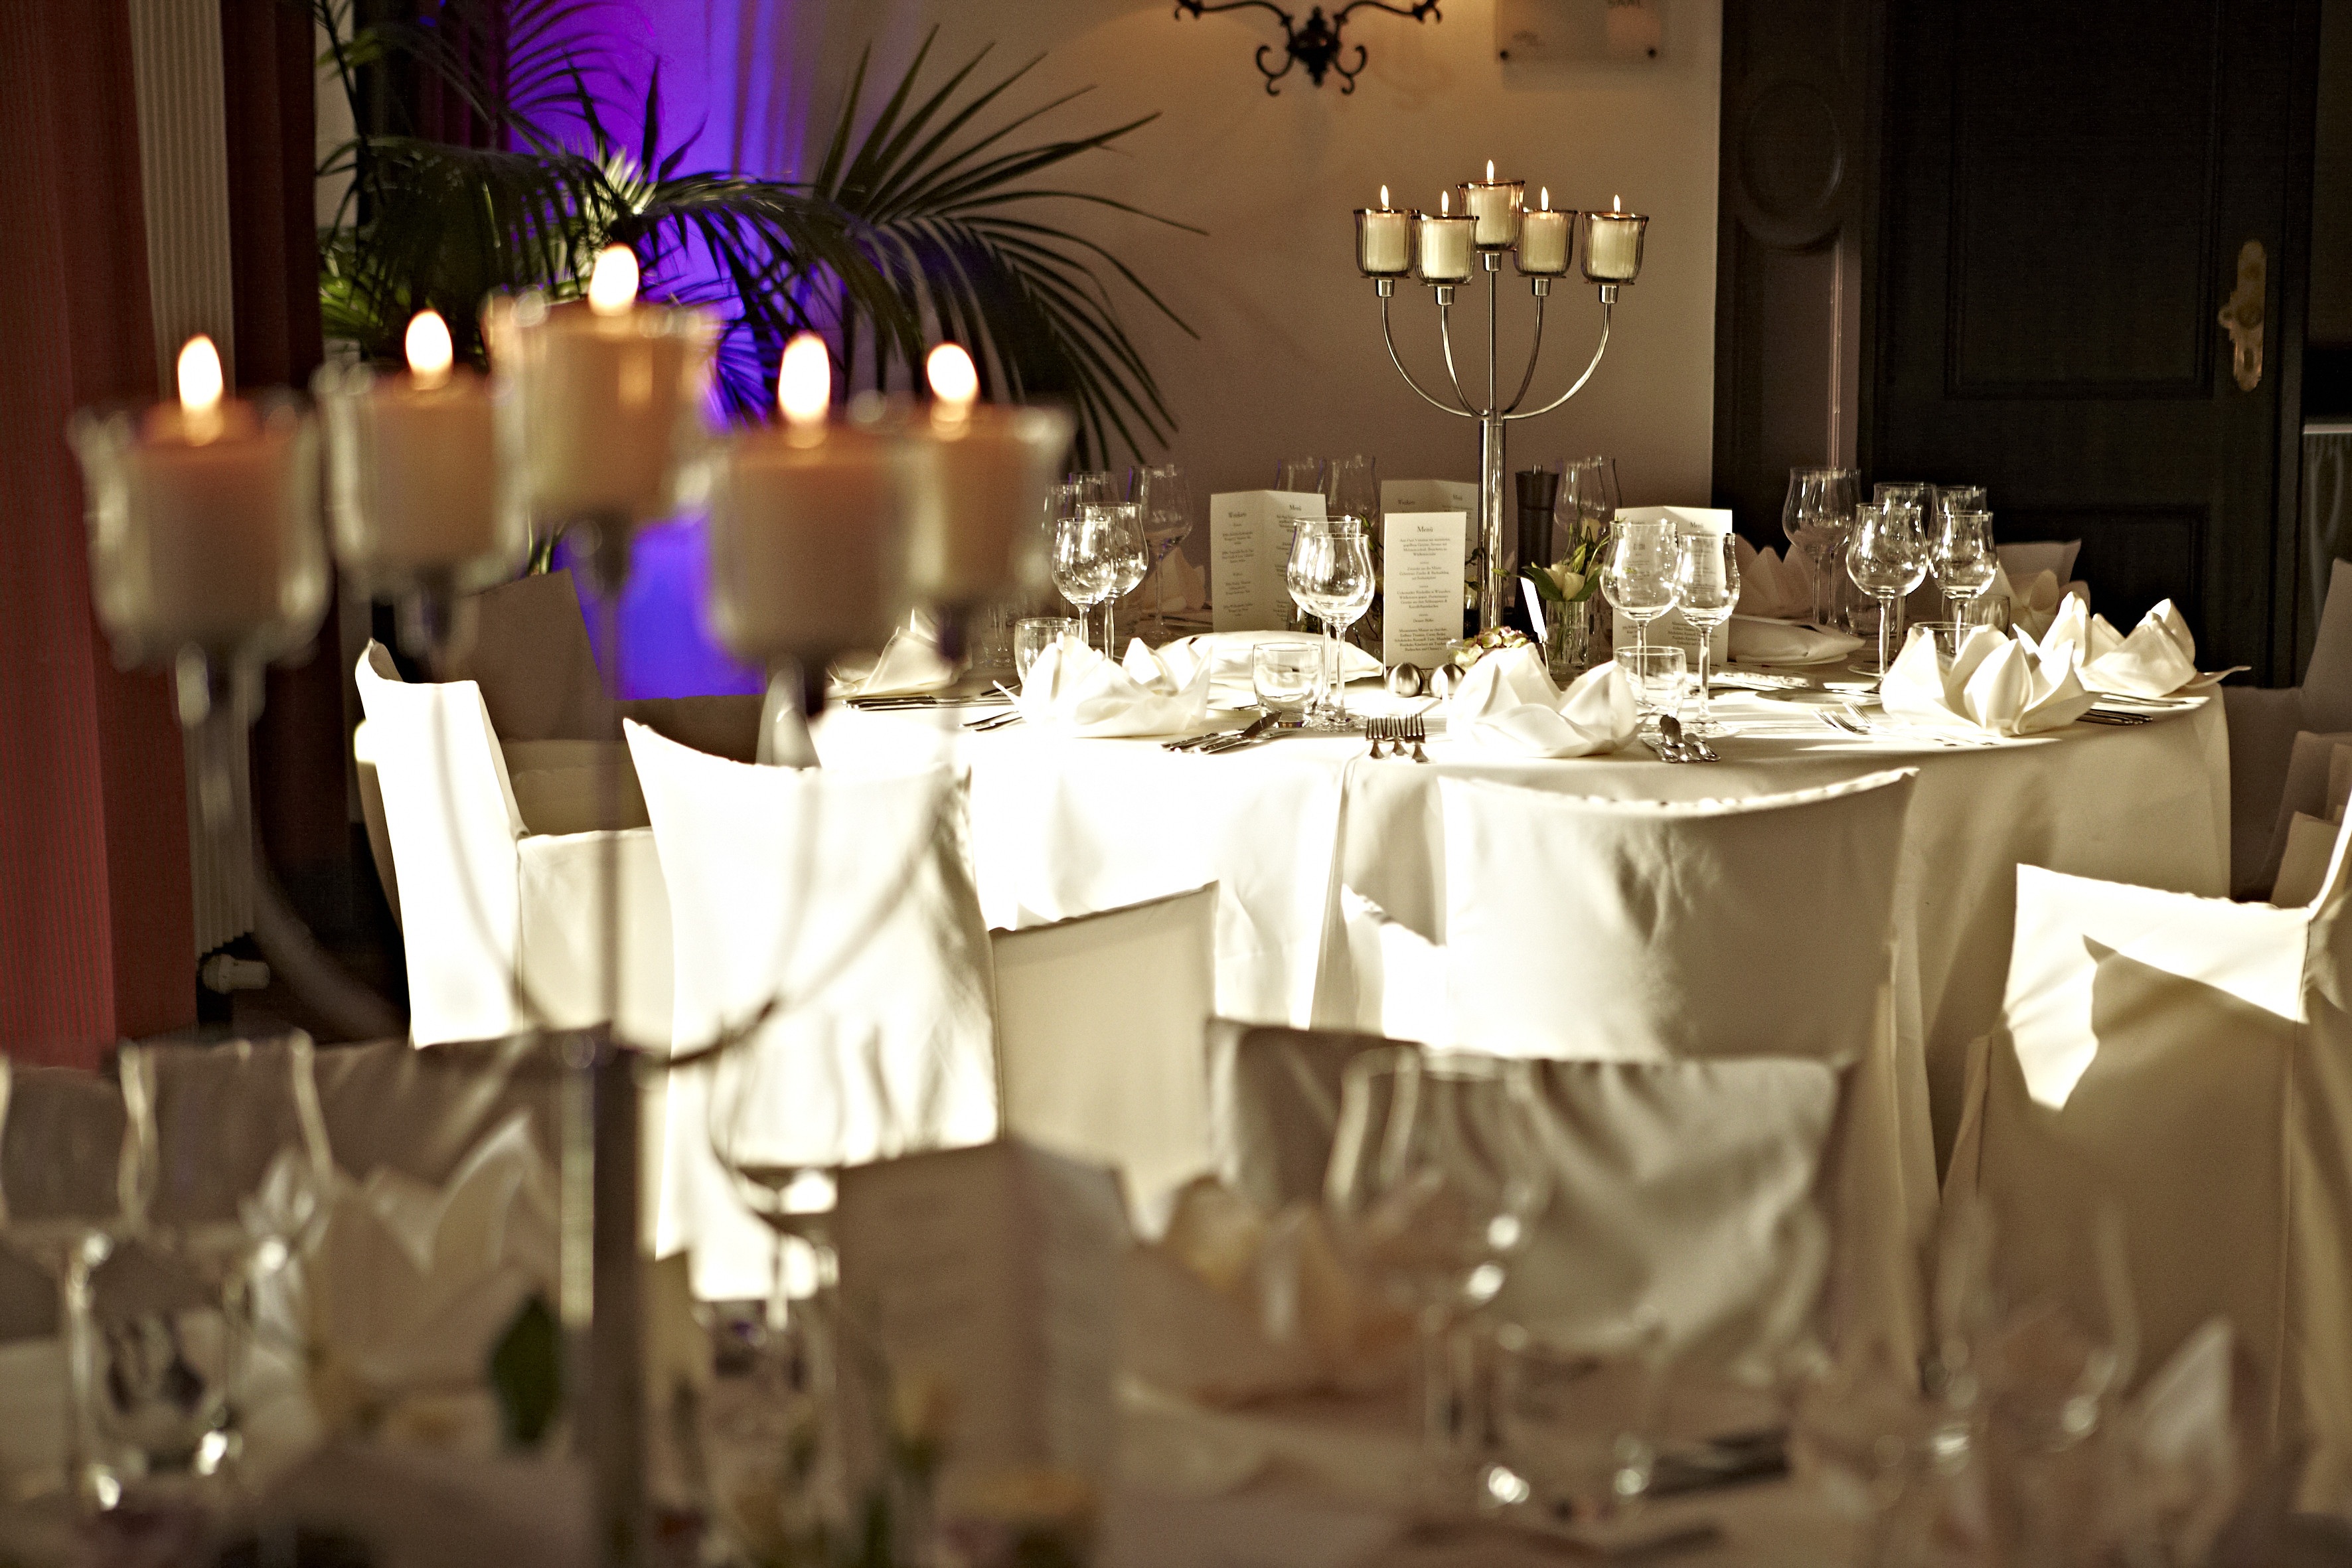
restaurant, celebration, meal, wedding, ceremony, party, ballroom, banquet, gedeckter table, wedding reception, centrepiece, rehearsal dinner, function hall